Flakfortet

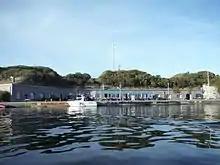
The restaurant

Flakfortet is currently used for recreational purposes such as teambuilding and conferences, and the site has a restaurant and yacht moorings. During the summer, a ferry company, Spar Shipping, has five scheduled trips per day to the island, with the trip from Nyhavn taking about 40 minutes each way. There is an overnight hostel on the island too.